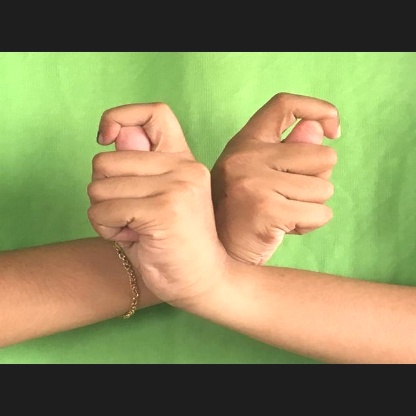
Mudra: Berunda